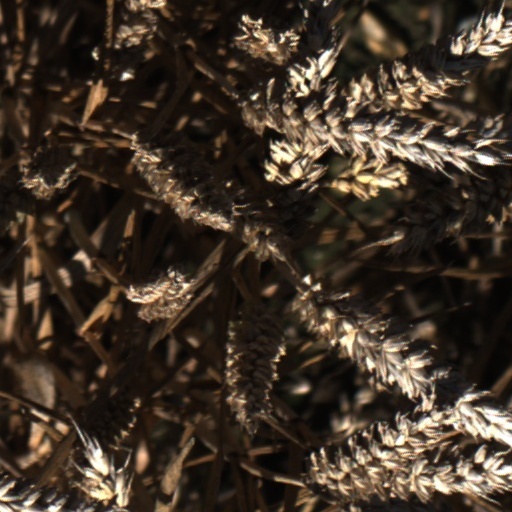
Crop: wheat